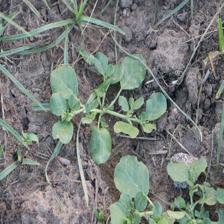
Label: BroadLeafWeed